17th Filmfare Awards

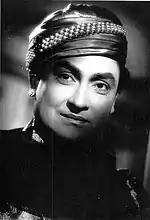
Ashok Kumar — Best Actor winner for "Aashirwad"

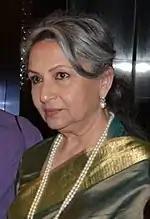
Sharmila Tagore — Best Actress winner for "Aradhana"

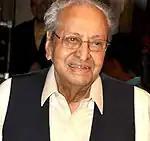
Pran — Best Supporting Actor winner for "Aansoo Ban Gaye Phool"

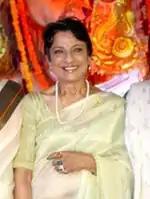
Tanuja — Best Supporting Actress winner for "Paisa Ya Pyaar"

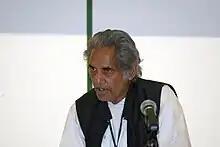
Neeraj — Best Lyricist winner for ""Kal ka Paiyya" (Chanda Aur Bijli)"

"Sharmila Tagore – Aradhana"